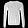
Label: Pullover